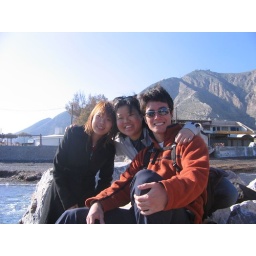
Suzi, me and Alfonso sitting on some rocks by the beach